New York State Route 250

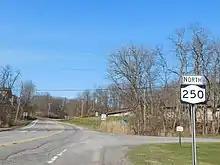
First reassurance marker on NY 250 northbound

South of Fairport, the section from modern NY 31 north to the Fairport village line was added on January 19, 1916, following a nearly $17,127 (equivalent to $ in ) project to improve the road. Lastly, the portion south of modern NY 31 was added in the late 1920s. The four state-maintained segments were legislatively designated, but not signed, as State Highways 574, 574A, 1290, and 1836, respectively, for inventory purposes. The section of current NY 250 in Fairport between the southern village line and Liftbridge Lane was never taken over by the state and is village-maintained.